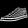
Label: Sneaker